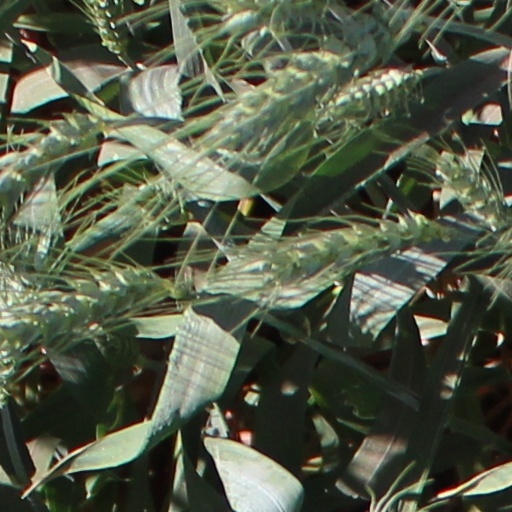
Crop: wheat